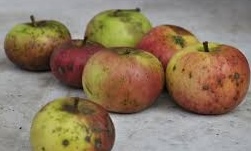
Label: trash